Waldemar Fornalik

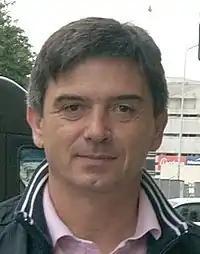
Fornalik in 2012

Waldemar Fornalik (born 11 April 1963) is a Polish professional football manager and former player who was most recently the manager of Ekstraklasa club Zagłębie Lubin. He spent his entire playing career with Ruch Chorzów. From July 2012 to October 2013, he managed the Poland national team.